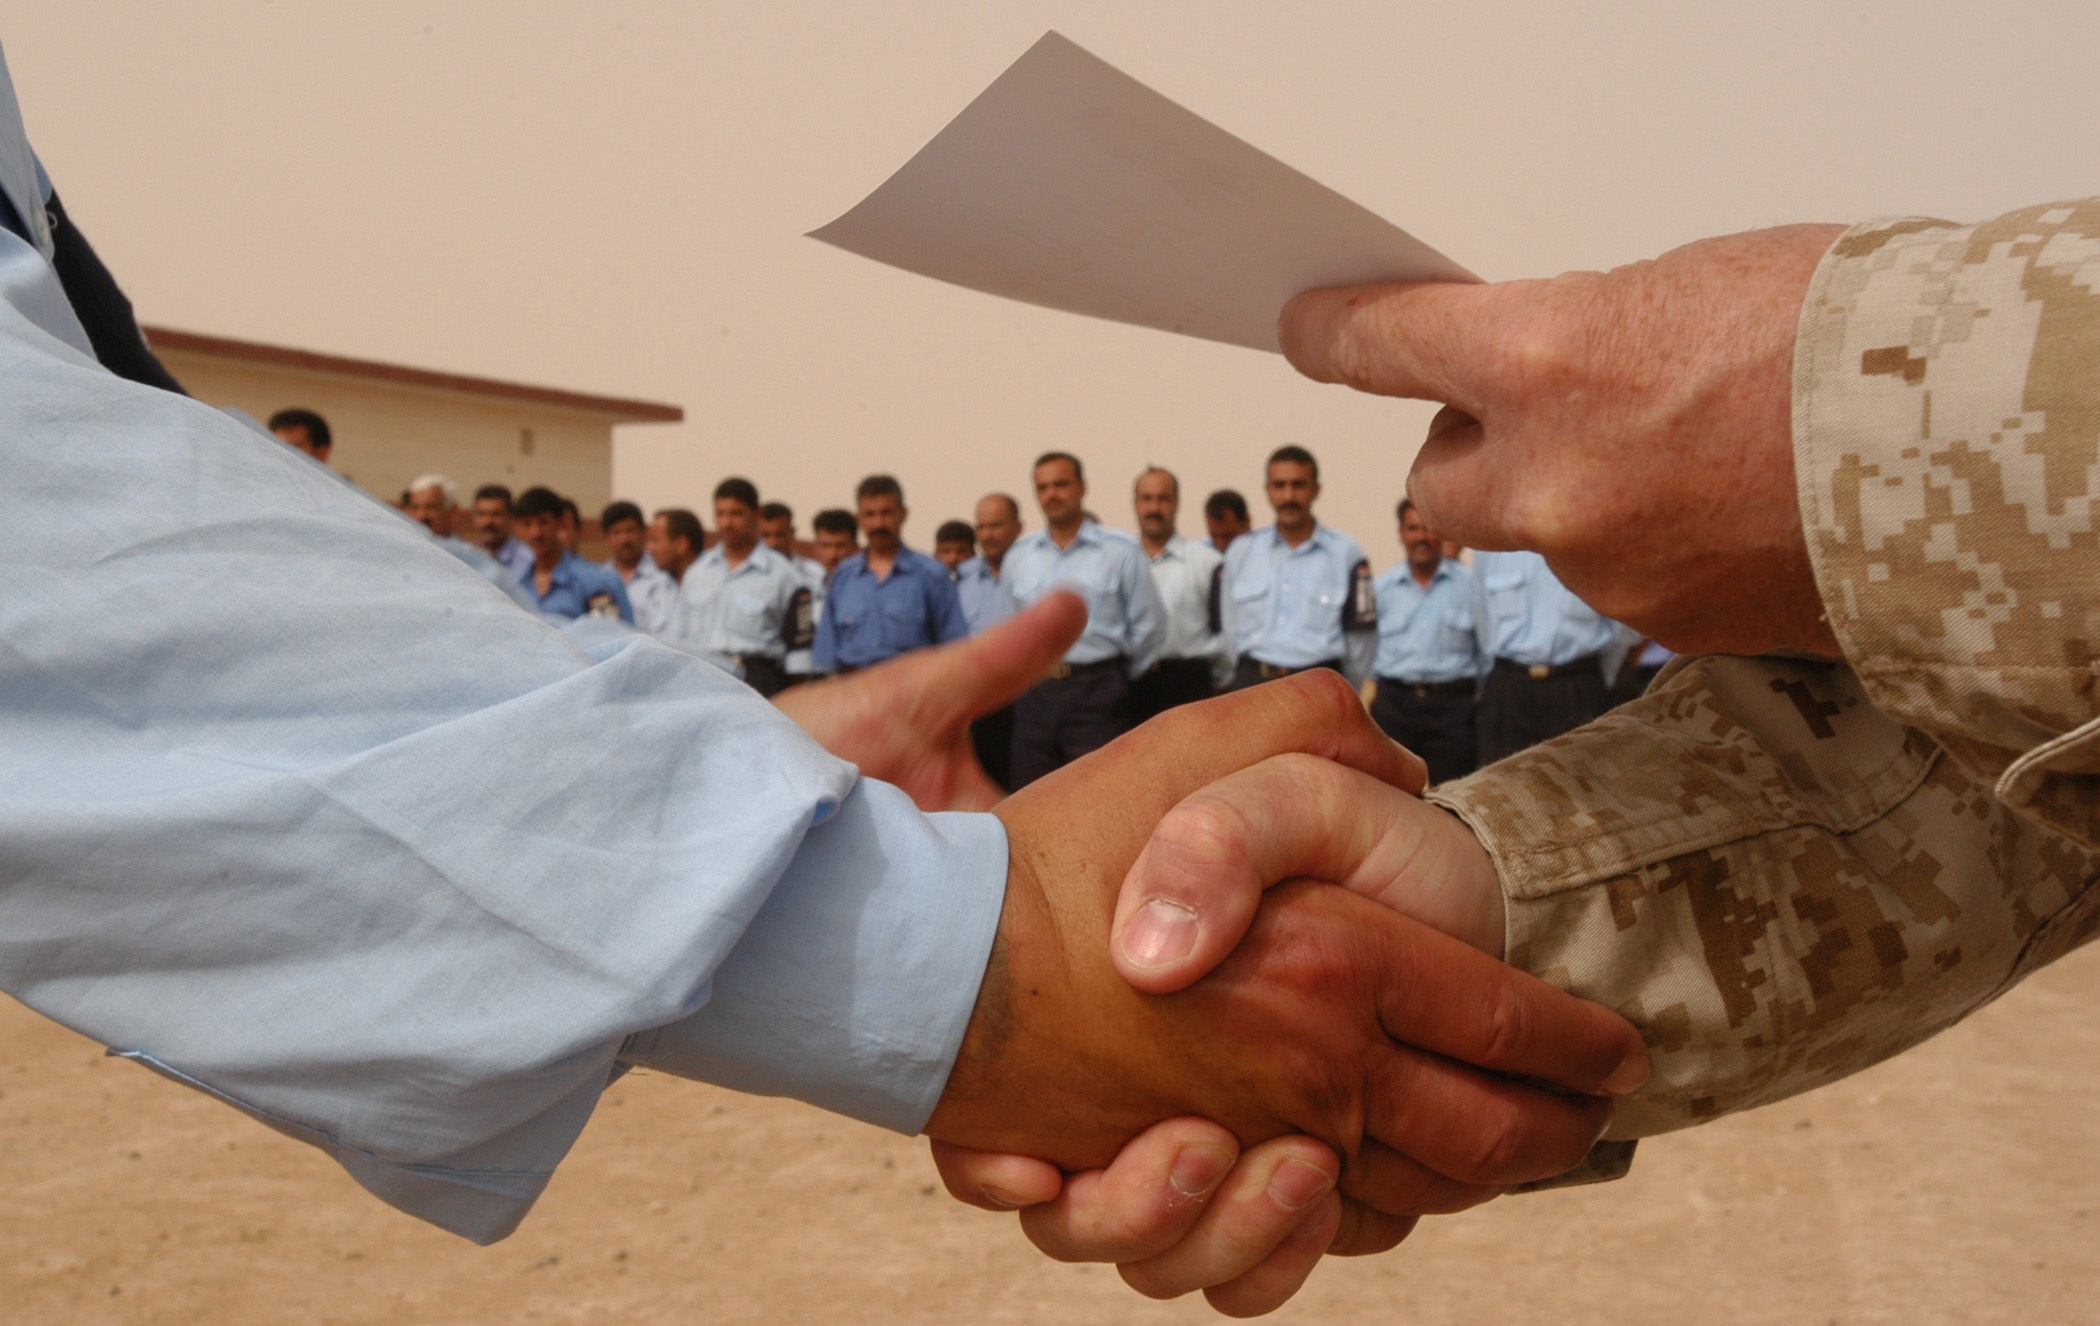
hand, man, person, meeting, soldier, army, paper, arm, contract, hands, wallpaper, uniform, document, handshake, documents, warrior, operation, agreement, transaction, men shaking hands, discount certificate